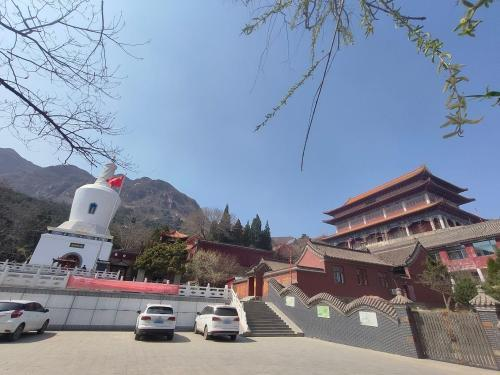
地标名称：灵山白塔寺
所在城市：唐山市·迁安市